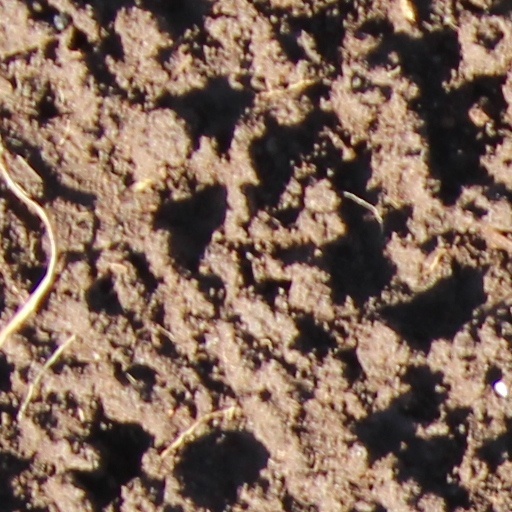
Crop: wheat